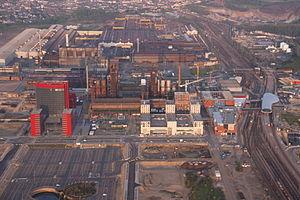
Esch-Belval (Luxembourg) vu des airs Lëtzebuergesch: D'Frichë vun Belval am Mee 2010. Am Hannergrond: d'Elektrostol- a Walzwierk vun ArcelorMittal-Esch-Belval